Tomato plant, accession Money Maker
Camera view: horizontal (90 deg, fisheye); turntable rotation: 0 degrees
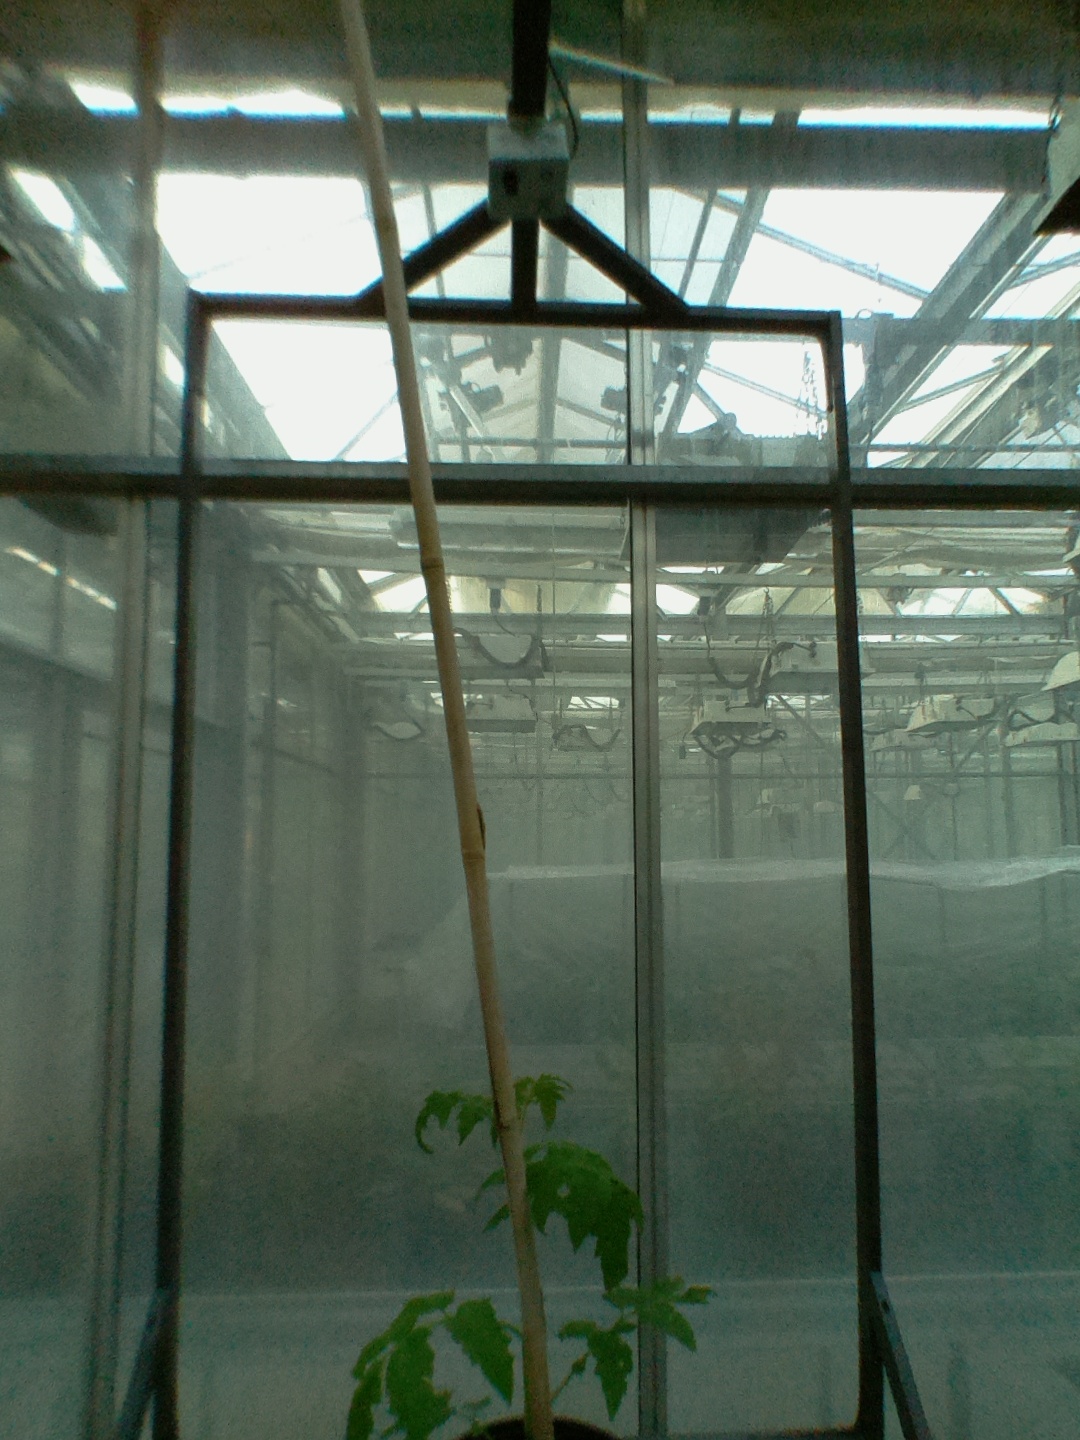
BBCH growth stage 13: 6 of true leaves visible